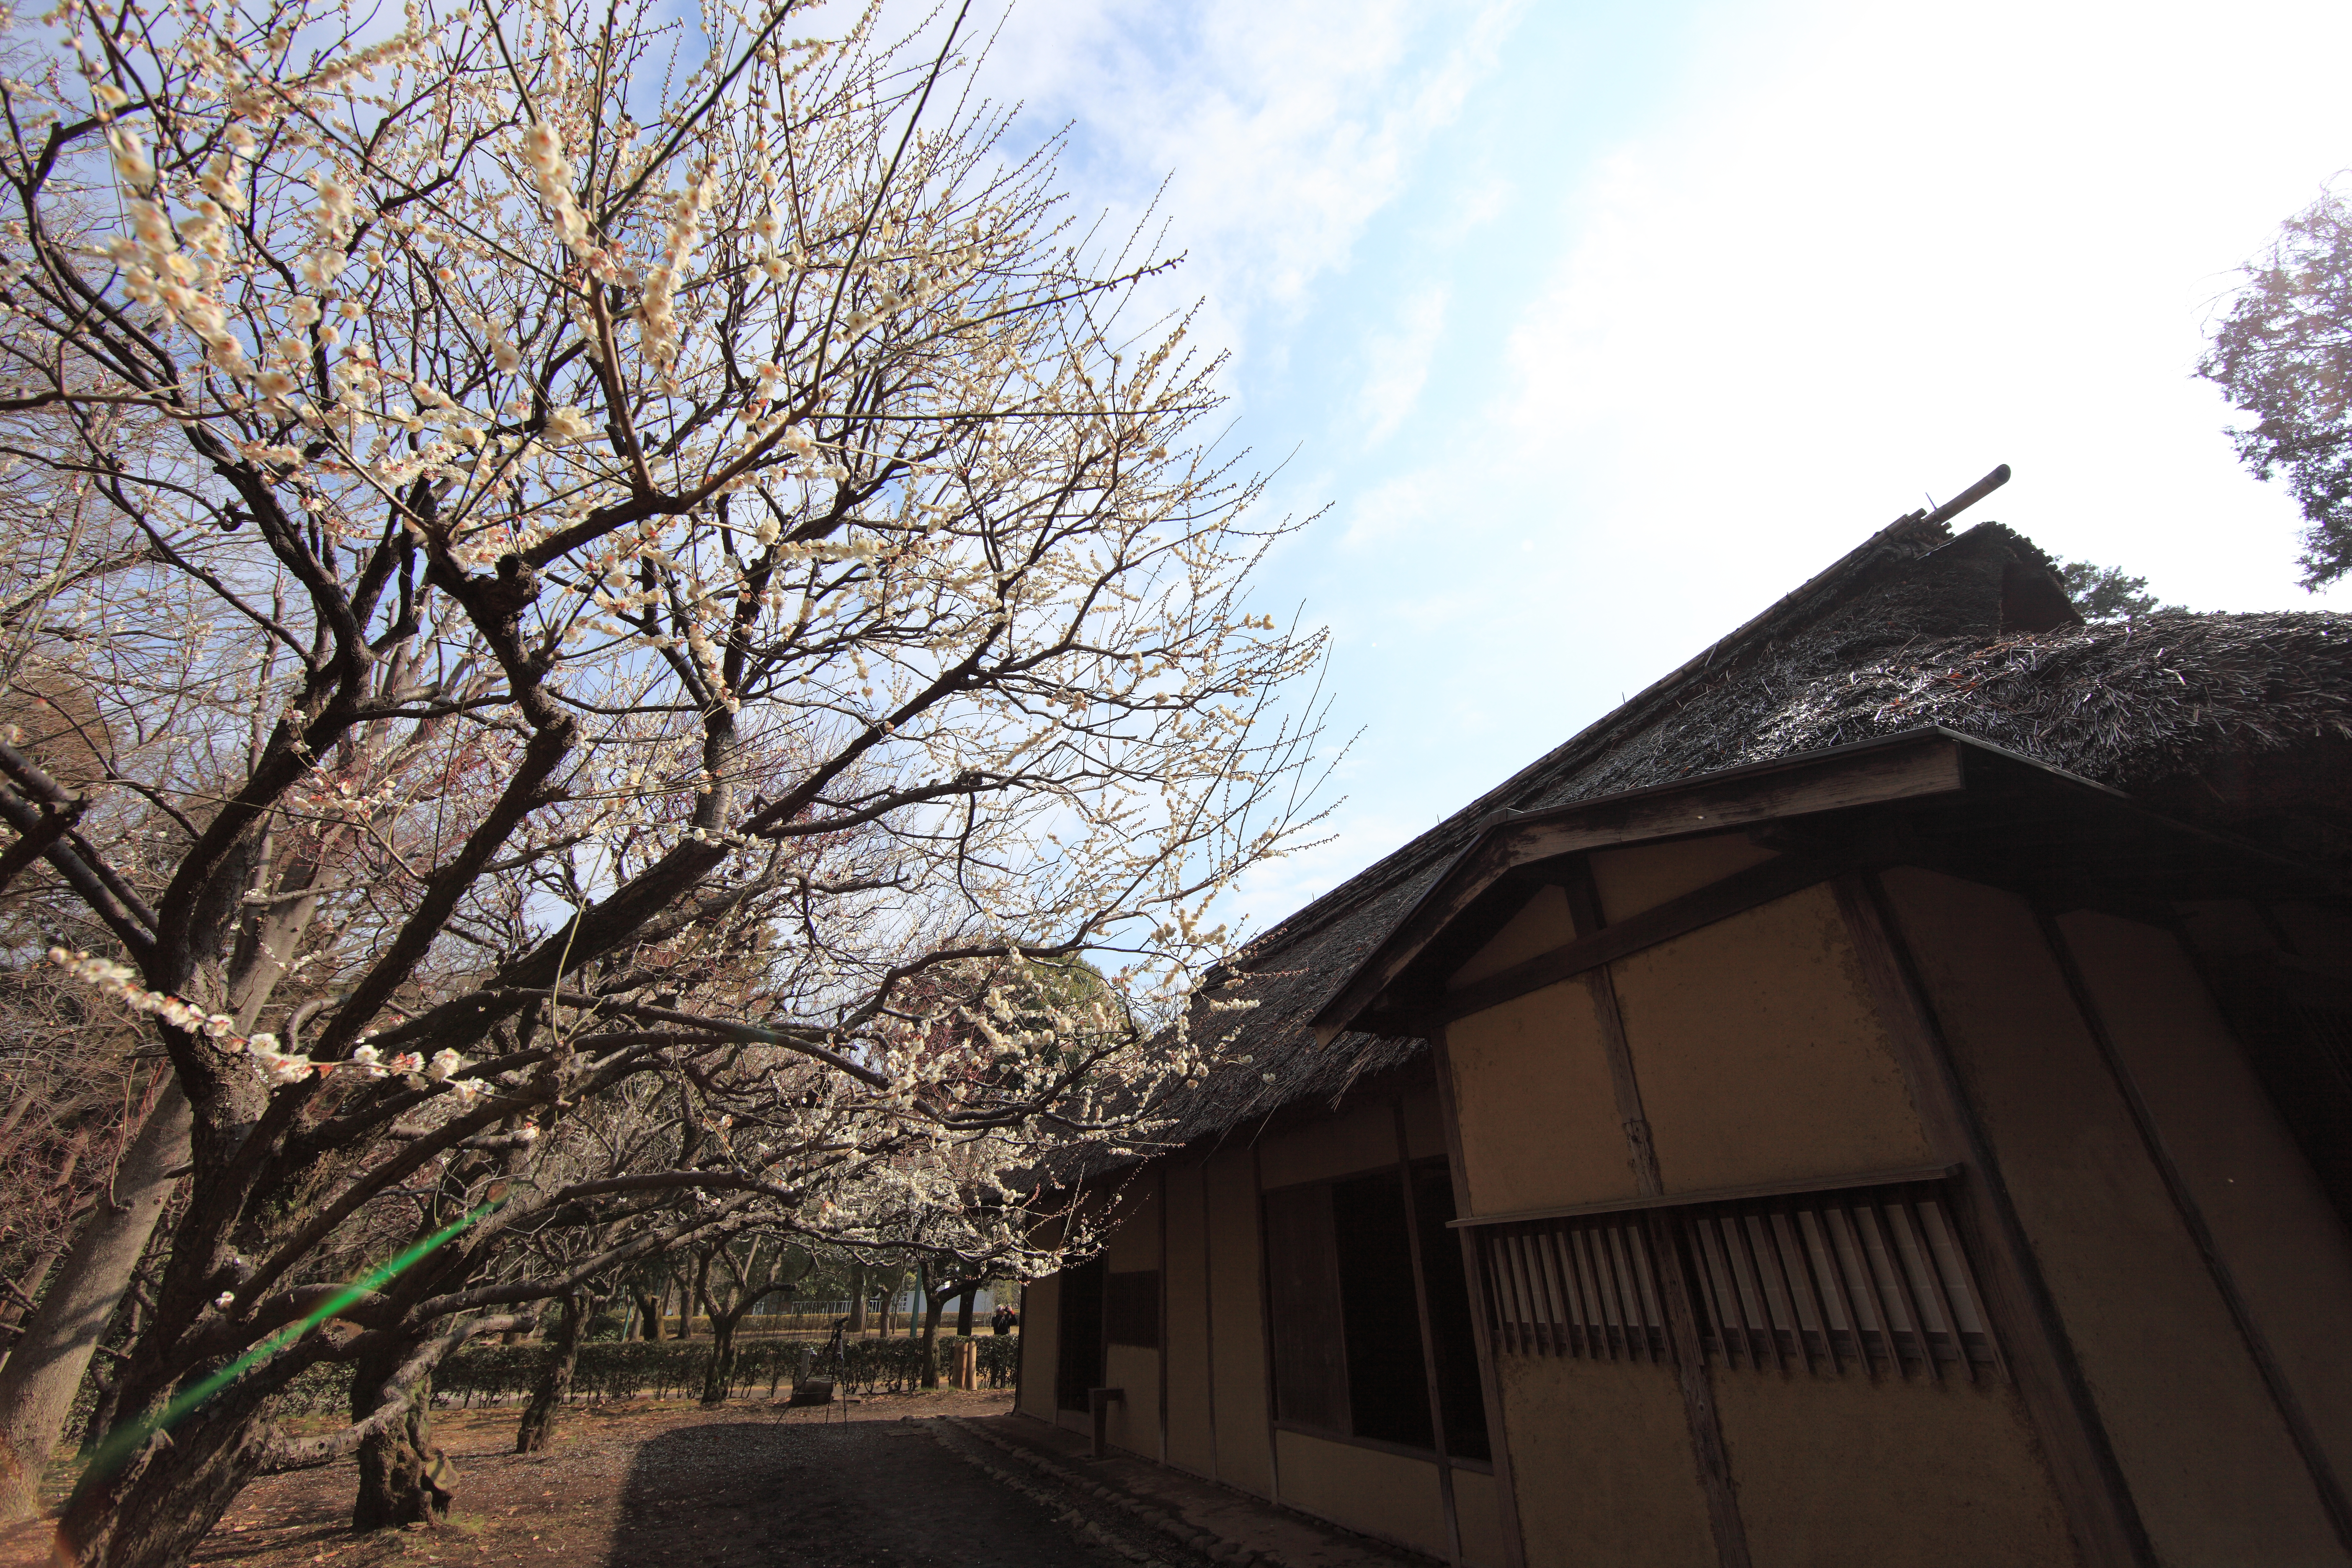
tree, branch, architecture, plant, farm, house, flower, roof, home, spring, high, ancient, residence, property, exterior, design, japanese, 5d, style, hires, markii, traditional, folk, hi, res, resolution